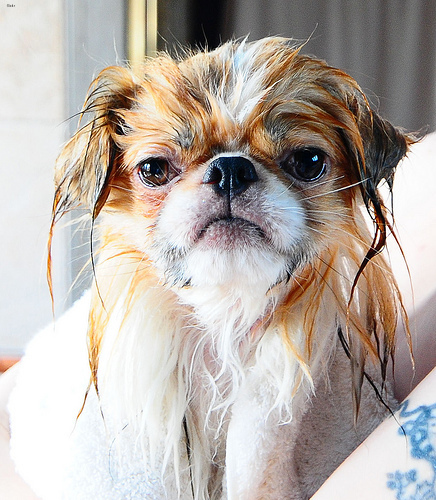
Breed: japanese chin